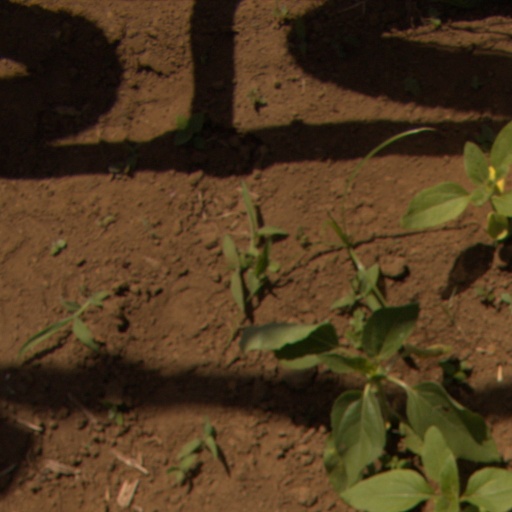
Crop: Jerusalem artichoke